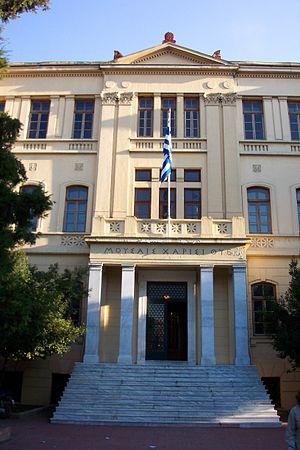
L’université Aristote de Thessalonique ou Salonique est une université grecque, située à Thessalonique. Elle fut créée en 1925 et compte 44 départements.